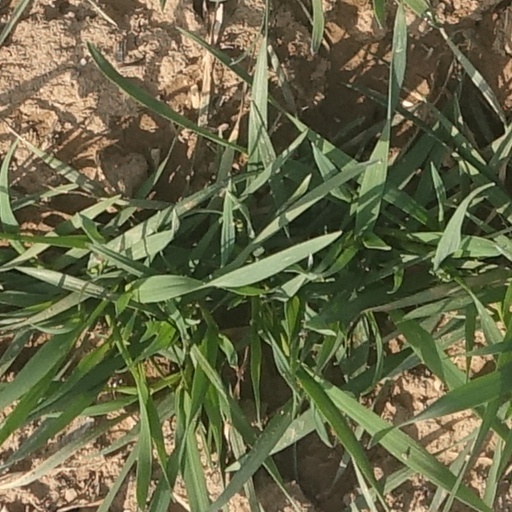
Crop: wheat